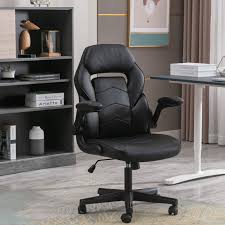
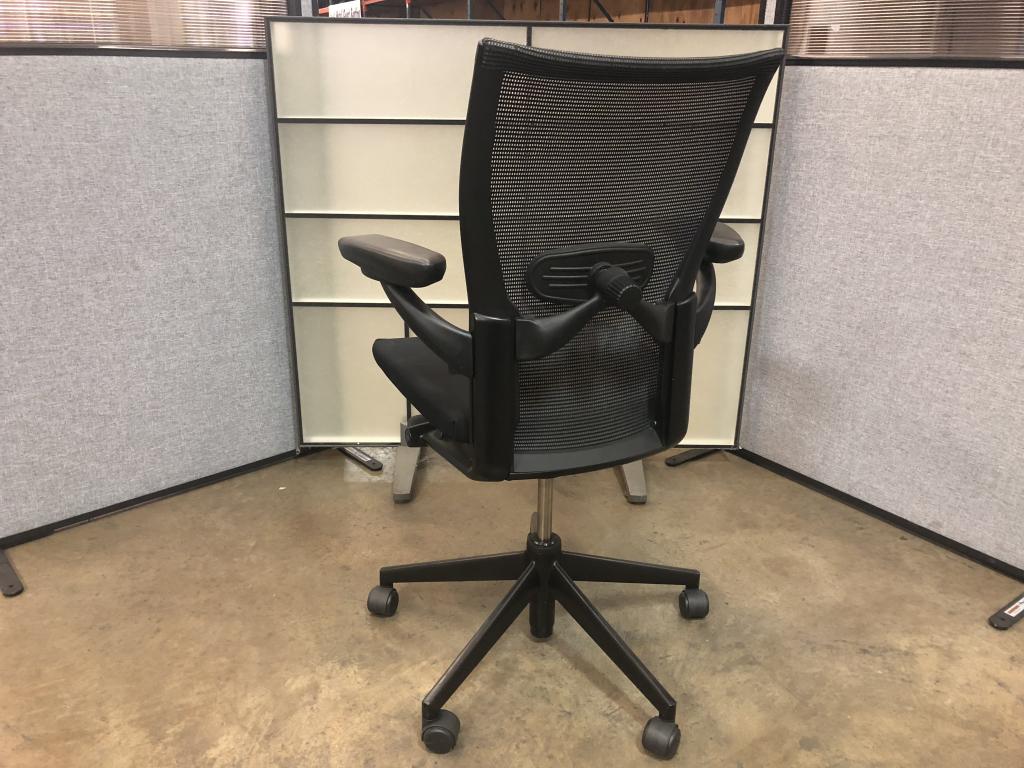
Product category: items_chair
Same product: no